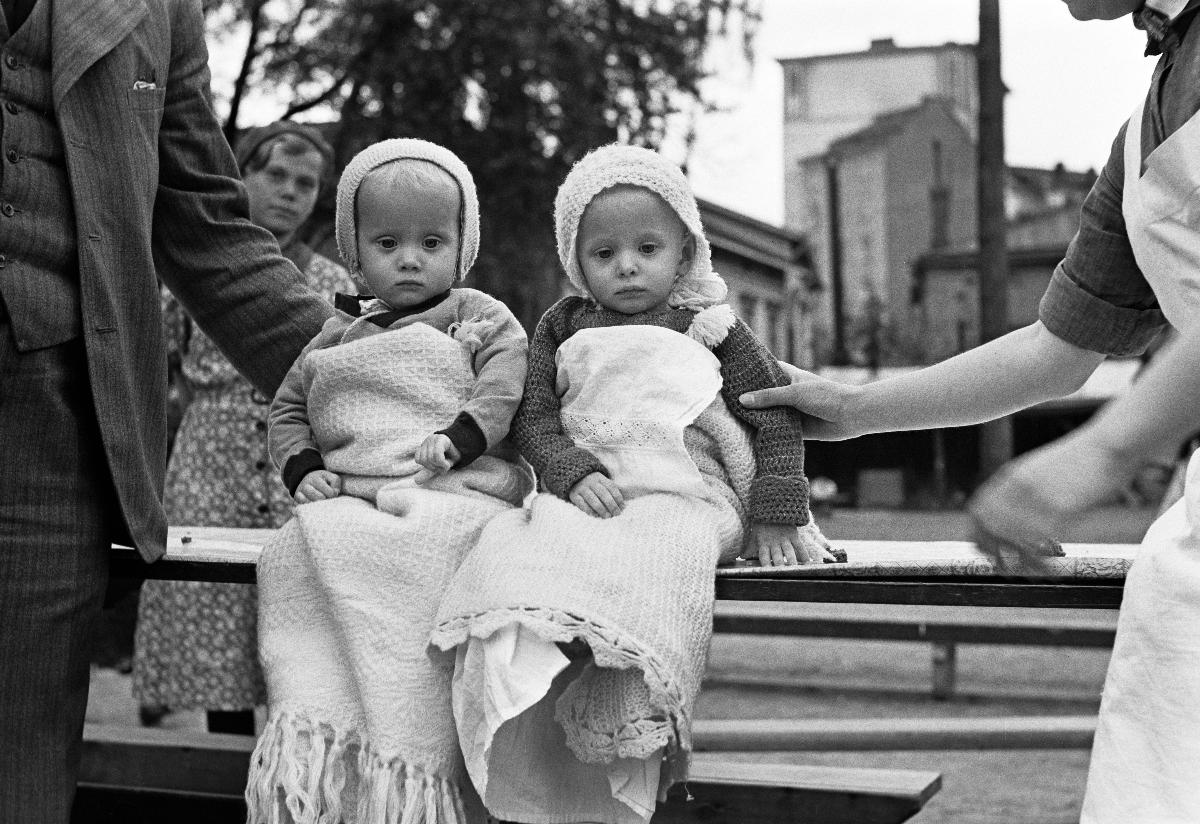
Karjalaiset kaksoset
Karelska tvillingar; Karelian twins
sisällön kuvaus: Isänsä sodassa menettäneet ja äitinsä kanssa Suojärveltä Helsinkiin saapuneet karjalaiset kaksoset Helsingissä kesäkuussa1940. content description: Karelian twins who lost their father in the war and came from Suojärvi to Helsinki with their mother in Helsinki June 1940. innehållsbeskrivning: Karelska tvillingar som förlorat sin far i kriget och kommit från Suojärvi till Helsingfors med sin mor i Helsingfors juni 1940.
Kuvaaja: Sundström, Hugo, kuvaaja
Vuosi: 1940
Paikka: Suomi, Uusimaa, Helsinki
Aiheet: HBL; karjalaiset; evakot; siirtoväki; kaksoset; lapset (ikäryhmät); karanteeni; Karelians; internally displaced persons; people; evacuees; karelian; children; twins; quarantine; children (age groups); karelare; evakuerade; förflyttad befolkning; människor; barn; tvillingar; karantän; barn (åldersgrupper)